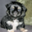
Label: dog